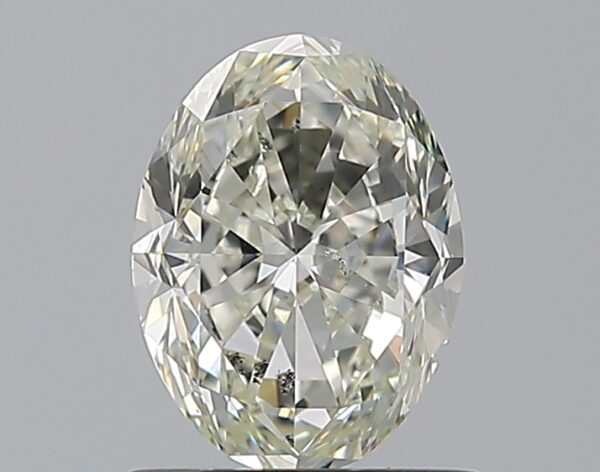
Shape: oval
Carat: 1
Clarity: SI1
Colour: K
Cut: VG
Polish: EX
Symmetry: EX
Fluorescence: F
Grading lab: GIA
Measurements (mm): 7.28 x 5.46 x 3.6